Rainer Ernst

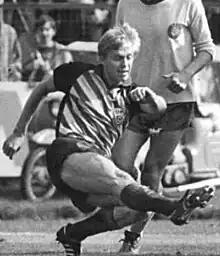
Ernst in 1987

Rainer Ernst (born 31 December 1961) is a German former professional footballer who amassed 56 caps for the East Germany national team. He was the last captain of East Germany before the political change.